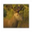
Label: deer